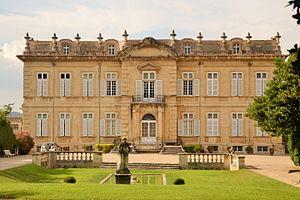
Le château des marquis de Barbentane.
Cet article recense les monuments historiques des Bouches-du-Rhône, en France.
Barbentane est une commune française, située dans le département des Bouches-du-Rhône en région Provence-Alpes-Côte d'Azur.
Le château de Barbentane, surnommé le « Petit Trianon de la Provence » ou « le plus italien des châteaux provençaux », est situé sur la commune de Barbentane.